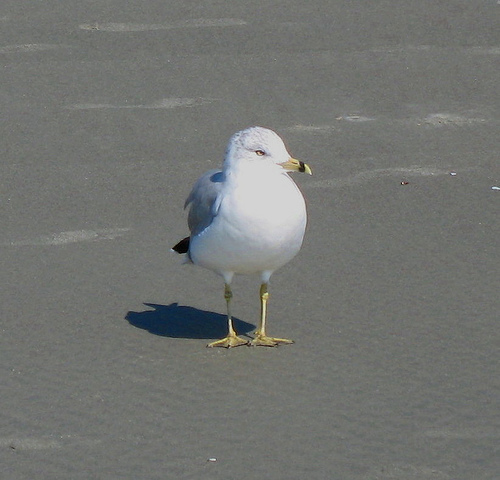
this bird is nearly all white with gray wing and yellow feet.
this is a white bird with a grey wing and yellow feet and beak.
this colorful bird has a white neck and breast area with a tan bill with a black stripe.
this bird is white in color with a curved yellow beak, and white eye rings.
this short squatty bird has a white body with gray wings and black tail with a yellow beak that has a black strip on the end.
this bird has wings that are grey and has a white belly
this mostly white bird has a black band on its beak.
this mainly white bird has relatively long legs with yellow, webbed feet and a yellow beak.
white and gray bird with a curved light yellow beak and talons.
a large white bird with yellow legs, a gray wing, short black and white tail, and a wide downward curved beak.
Species: Ring Billed Gull